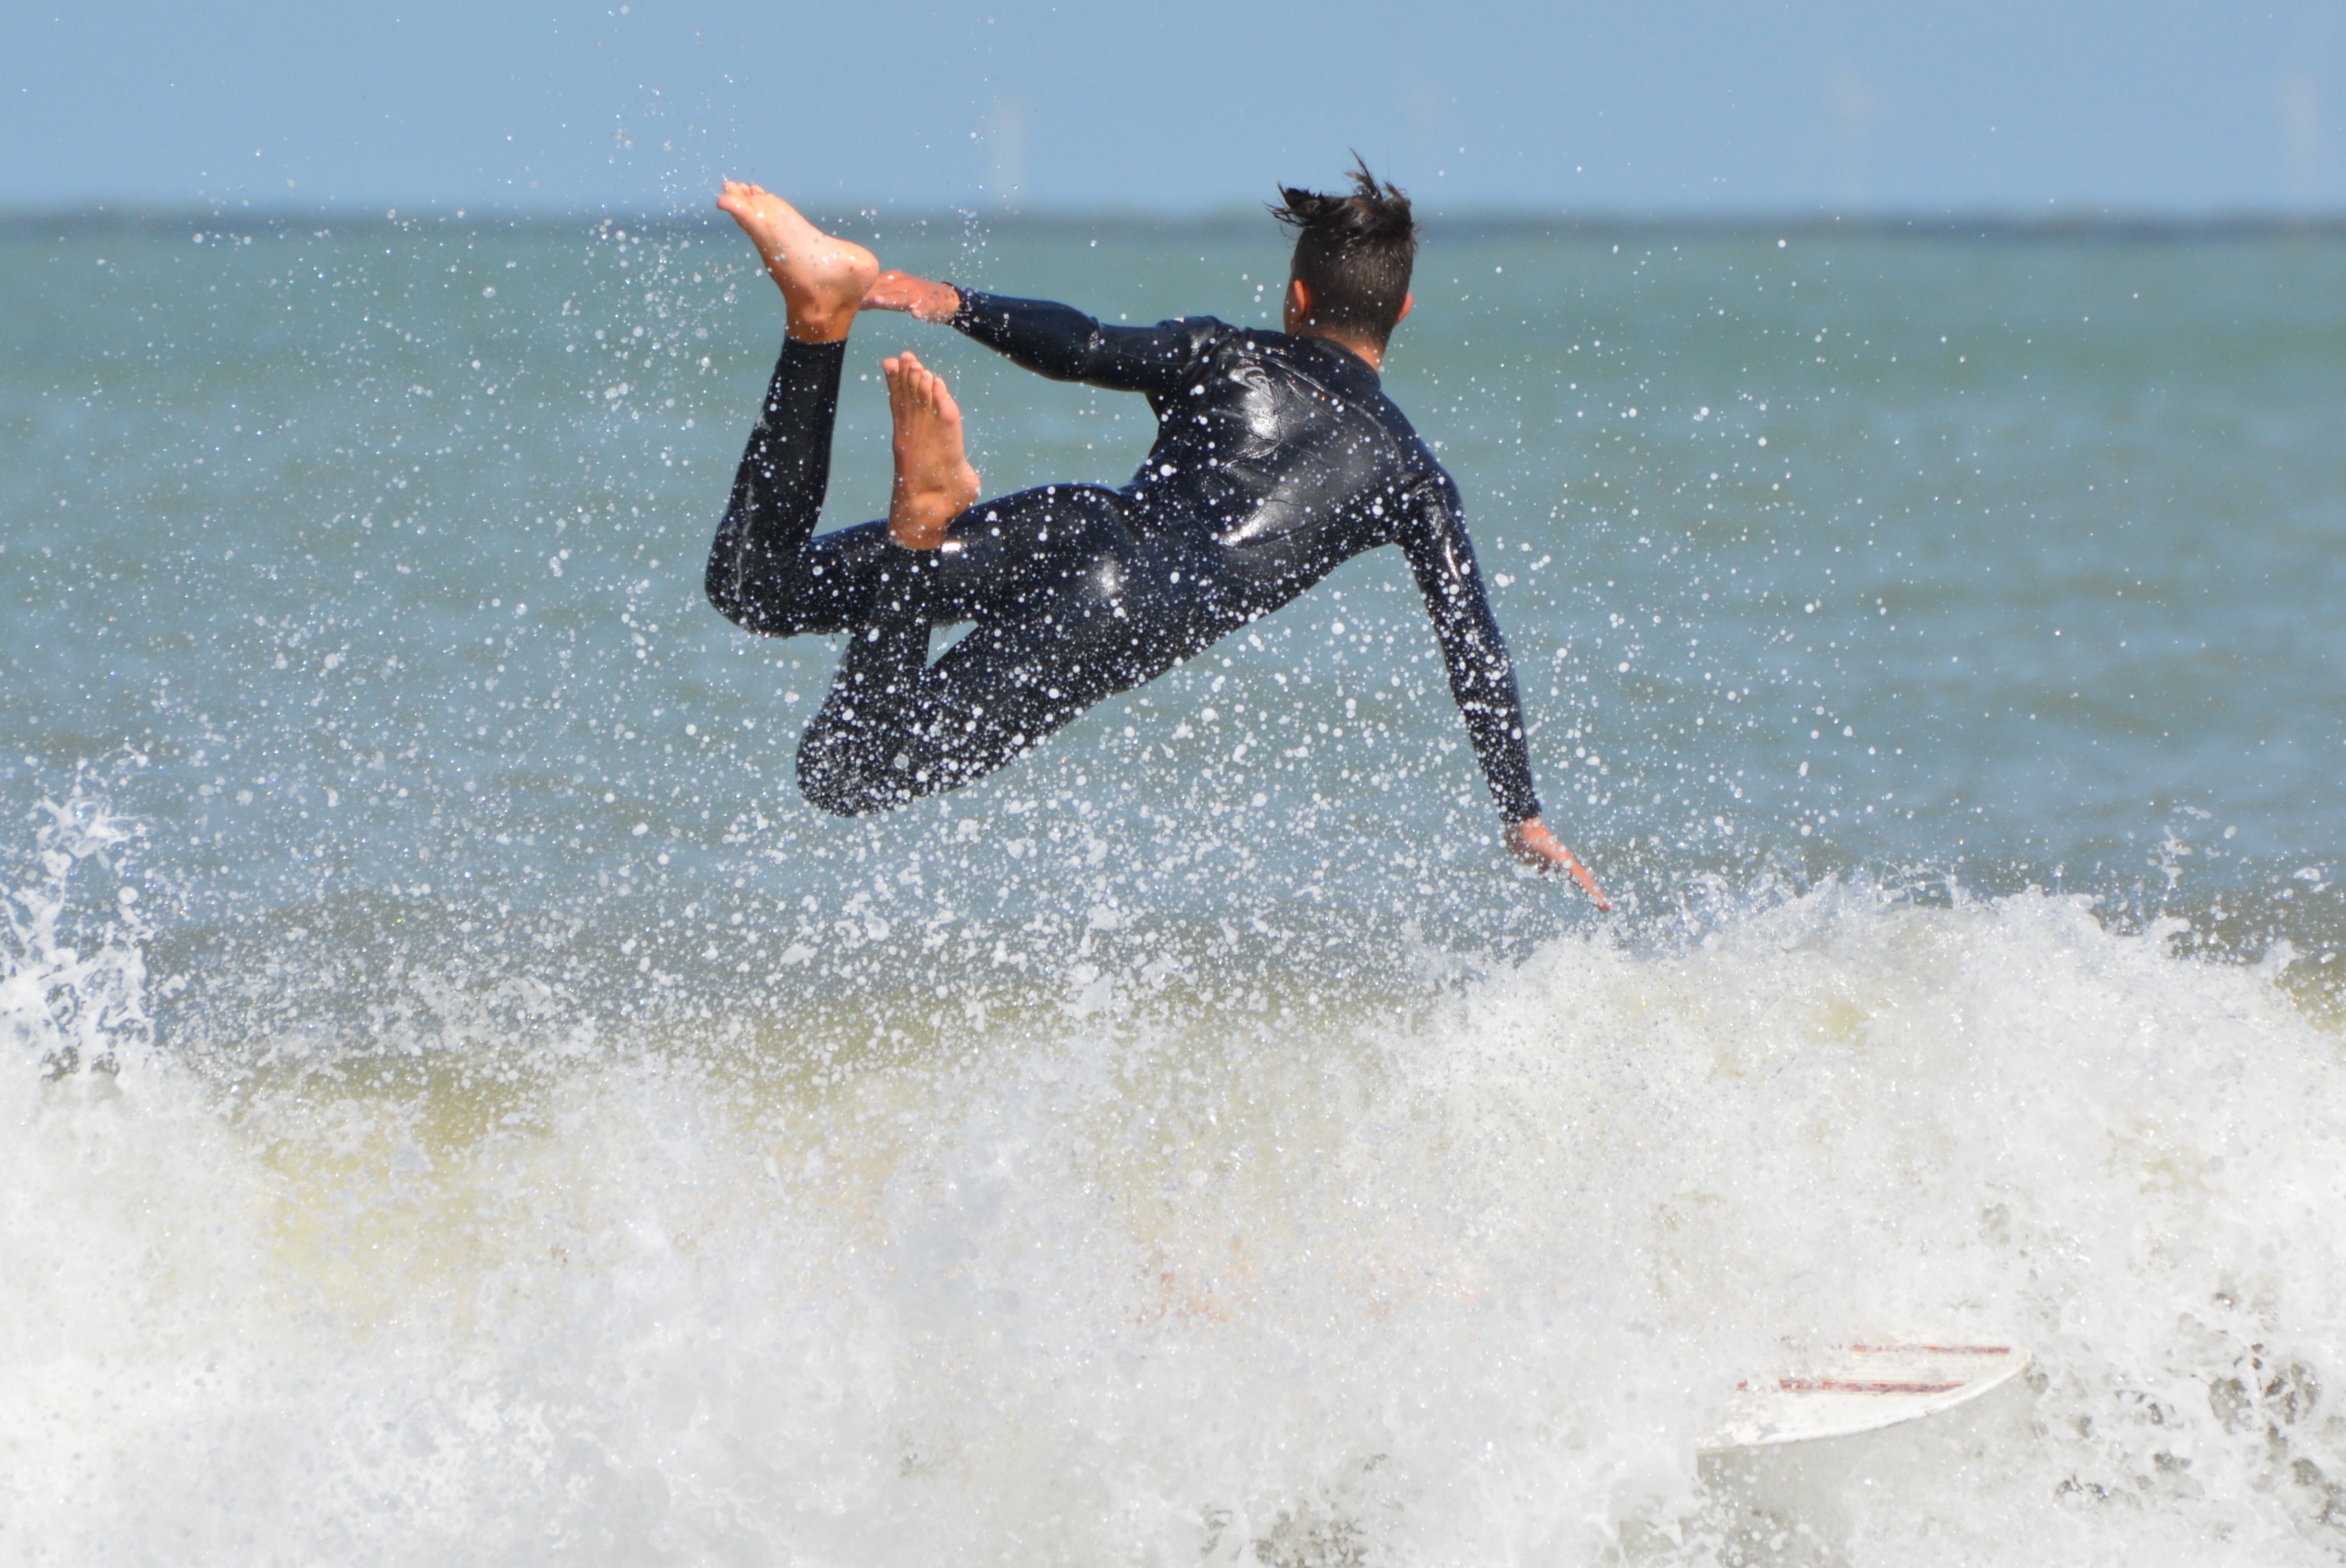
man, beach, sea, people, wave, surfer, surfing, action, surfboard, extreme sport, wakeboarding, waves, sports, skimboarding, water sport, wind wave, boardsport, surfing equipment and supplies, surface water sports, individual sports